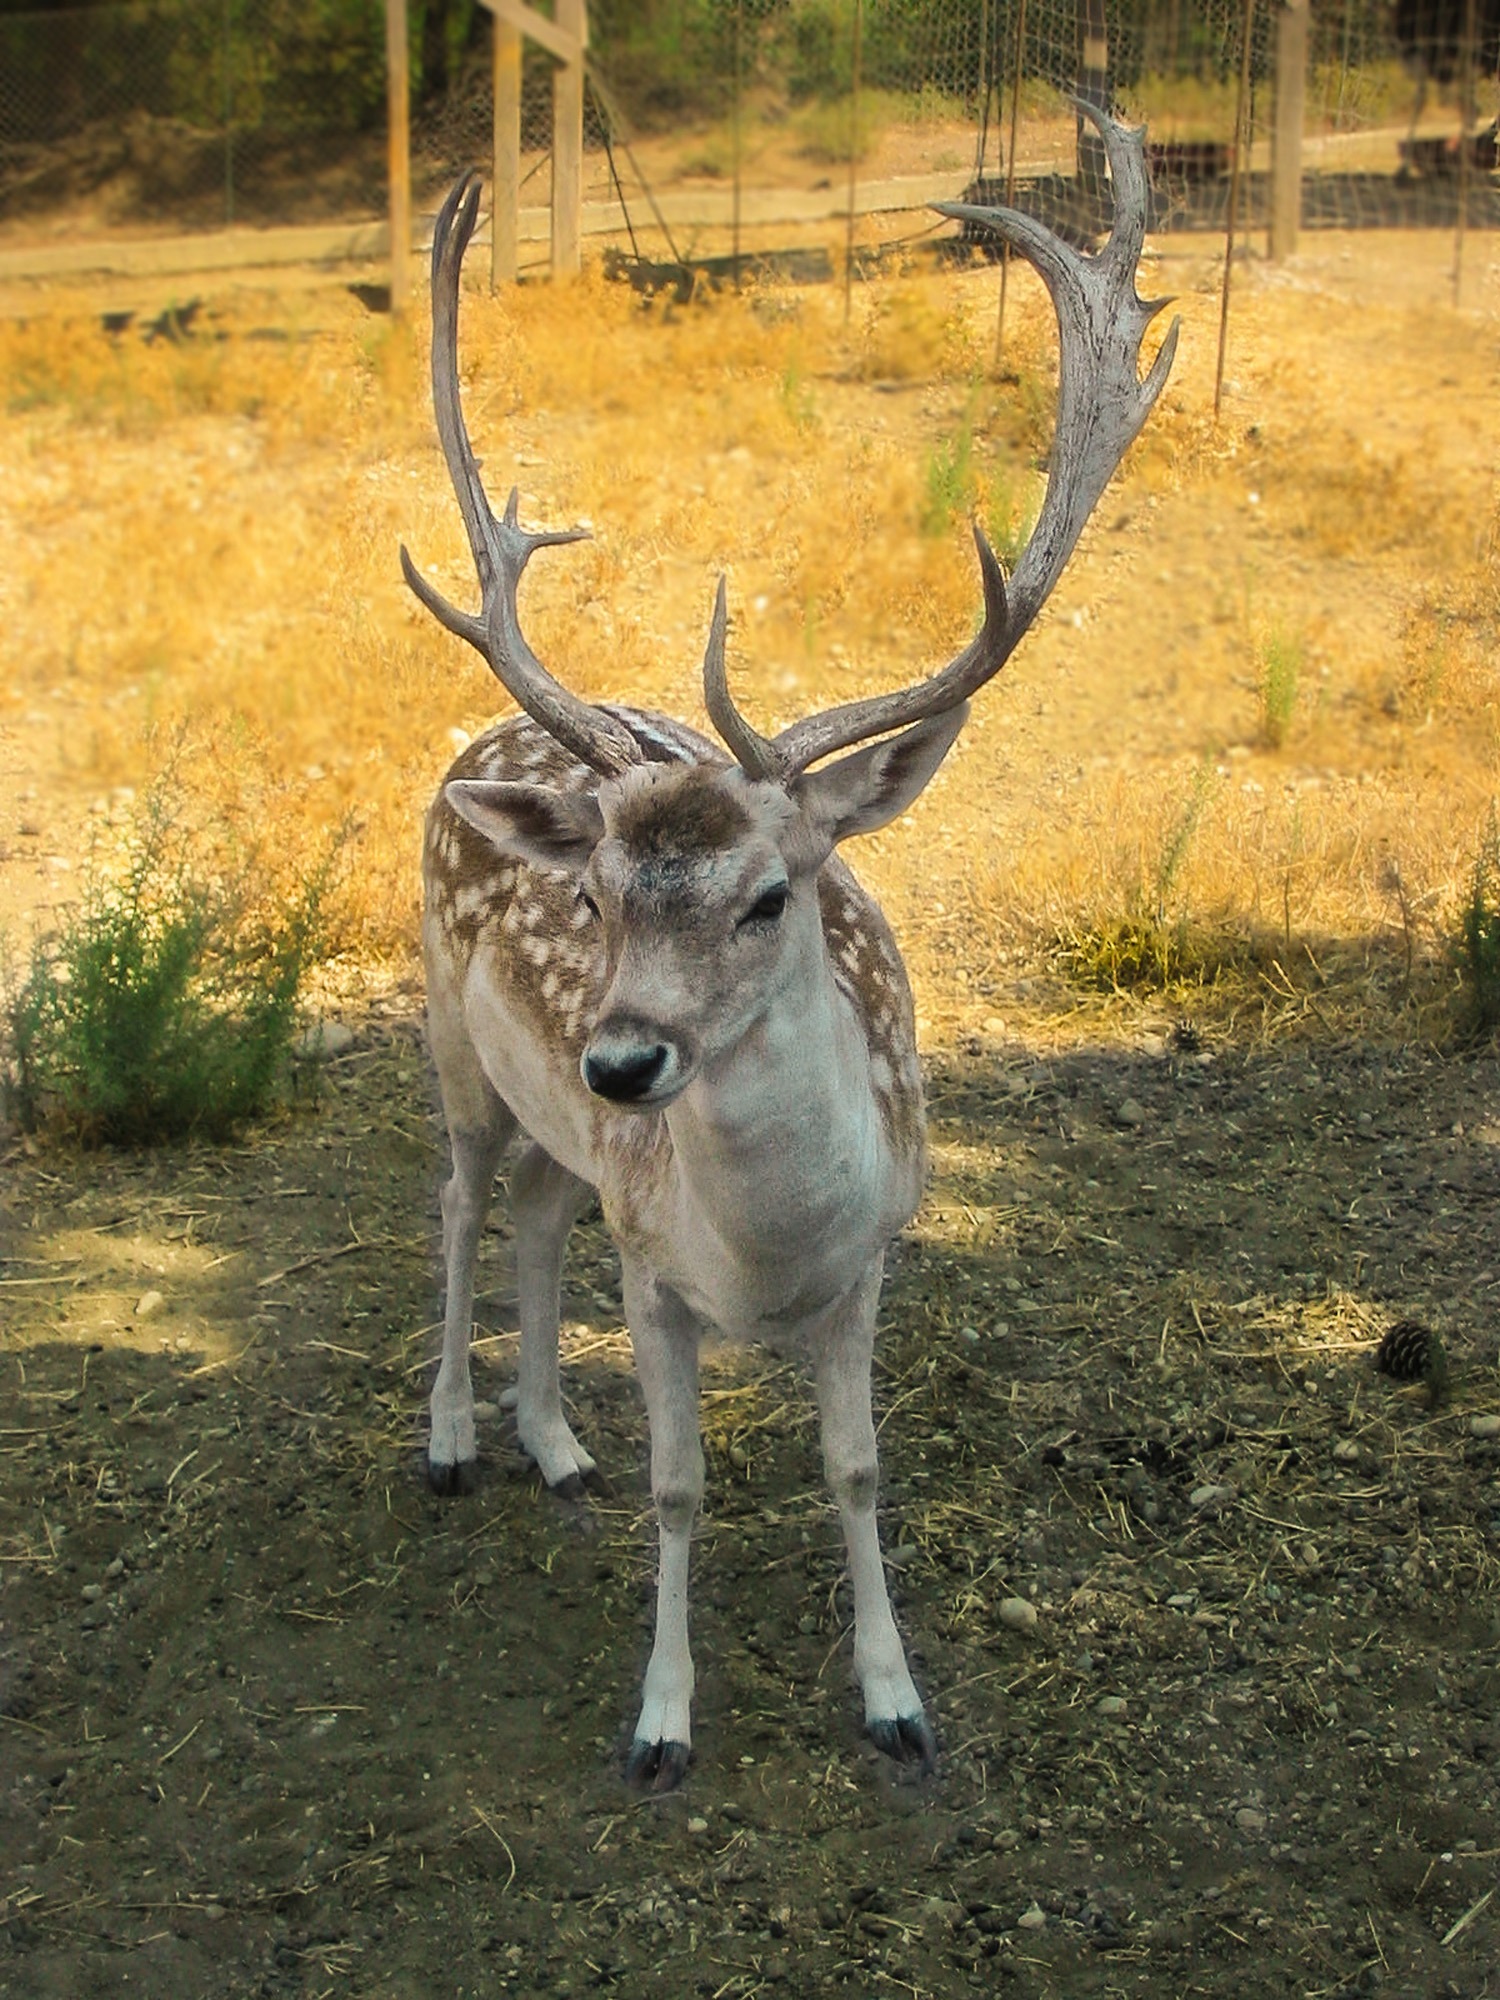
landscape, tree, grass, animal, wildlife, deer, zoo, horn, mammal, national park, fauna, fawn, antler, deer head, snout, reindeer, hirsch, animal world, white tailed deer, terrestrial animal